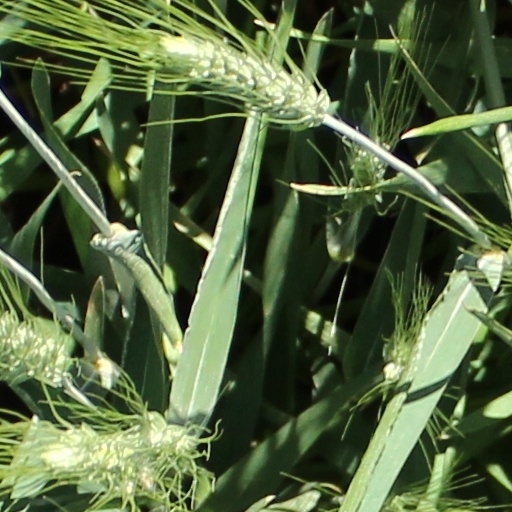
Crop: wheat